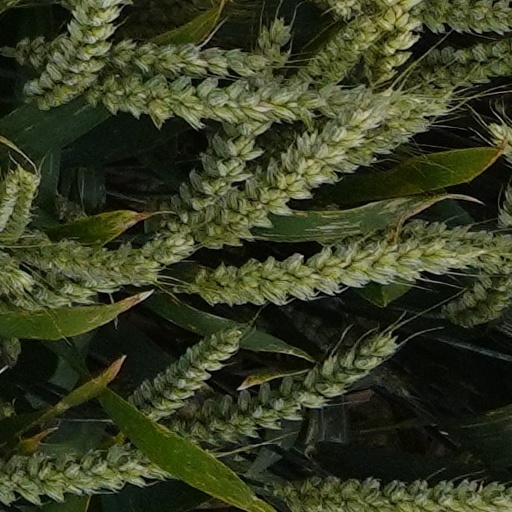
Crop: wheat